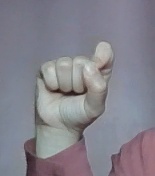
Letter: fa